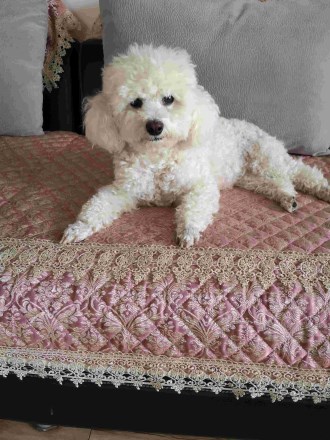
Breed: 3083-n000117-Bichon_Frise